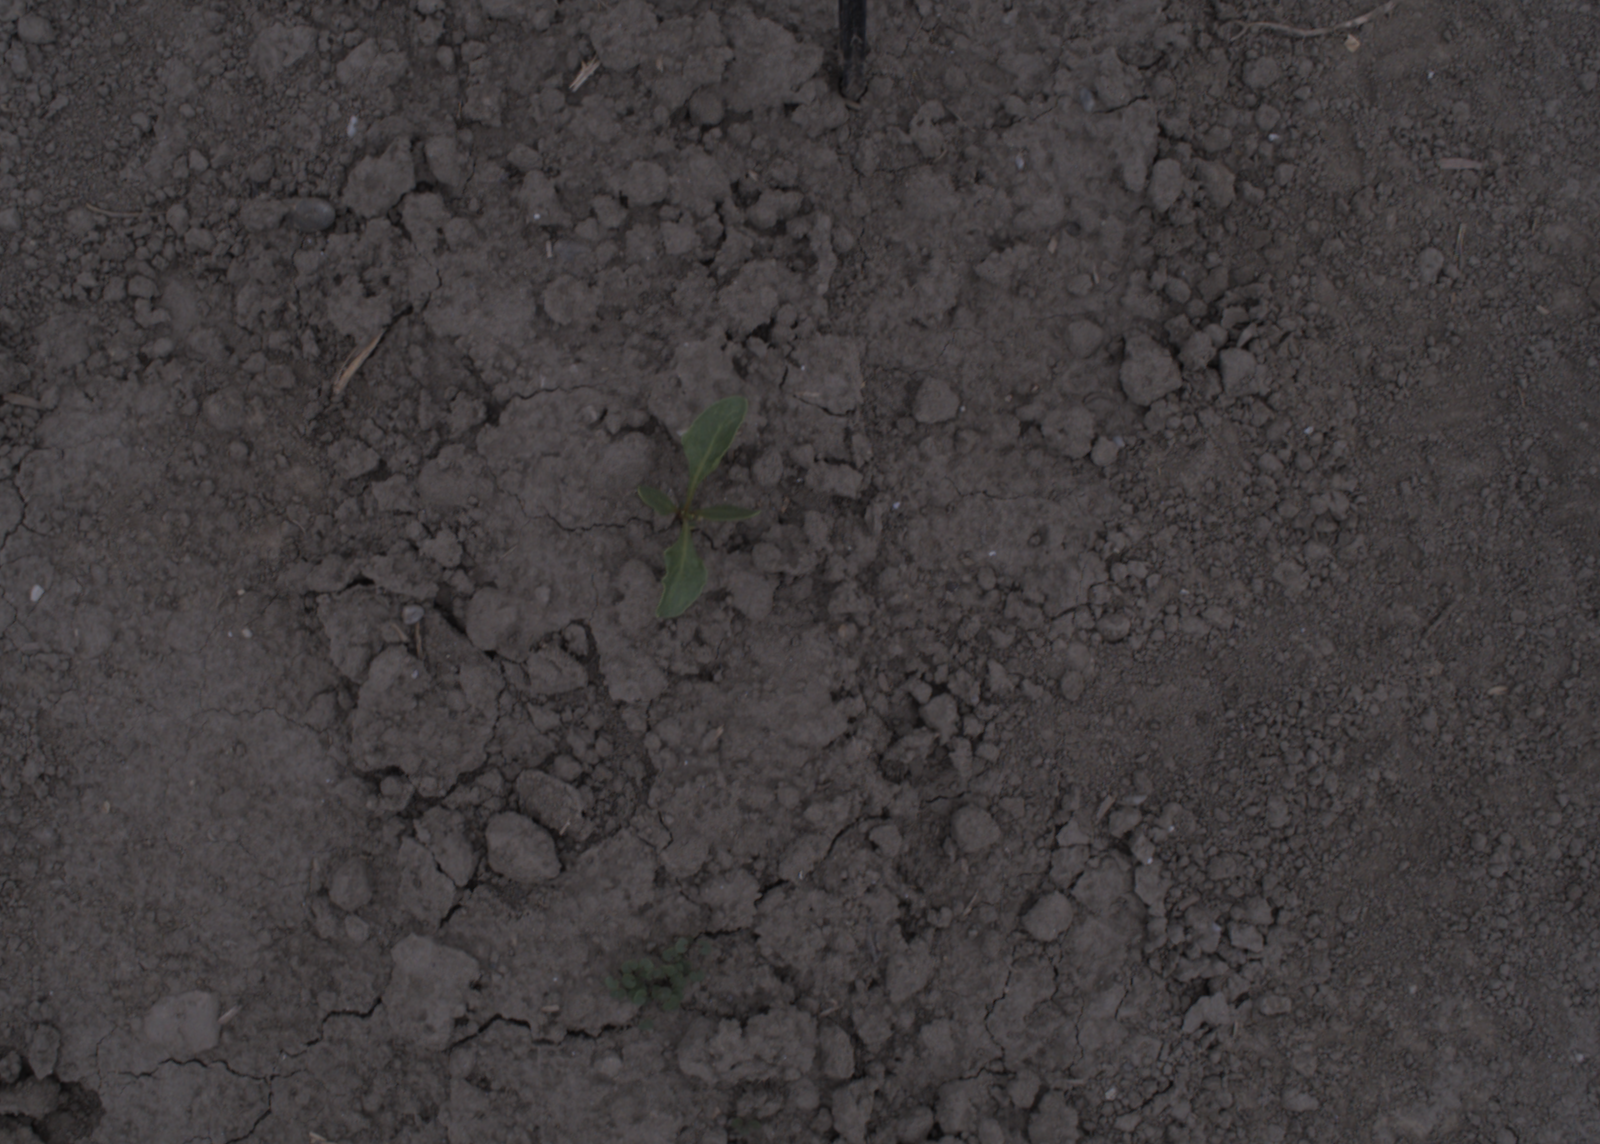
Capture date: 17.08.2020 10:47:09
Weather: cloudy
Wind: light
Seeding date: 21.07.2020
Plant canopy height (mm): 910